Nectanebo II

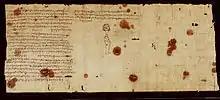
Papyrus of the Dream of Nectanebo, c. 160–150 BC

Except for the small-scale greywacke statue in the Metropolitan Museum of Art, which shows Nectanebo II standing before the image of Horus, no other annotated portraits of Nectanebo II are known. In the greywacke statue, Nectanebo II is shown in a "nemes" and "uraeus." His bent arm with the sword stands for the hieroglyph "nakht", the falcon represents Horus, while the hieroglyph in Nectanebo's right hand stands for "heb". Other portraits attributed to Nectanebo II (all featuring the "khepresh") include a quartzite head in the museum of the University of Pennsylvania Museum of Archaeology and Anthropology, a basalt head in Alexandria, a granite head acquired by the Museum of Fine Arts, Boston and a damaged quartzite head.